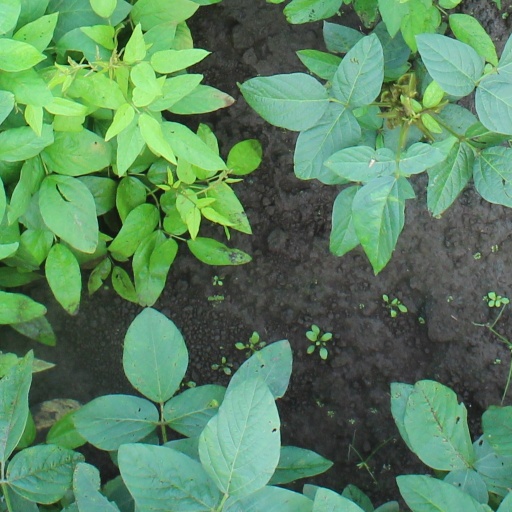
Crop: soybean